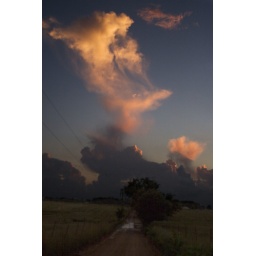
Sunset near our house today. We grabbed the truck and chased this one until we found the right vantage point.